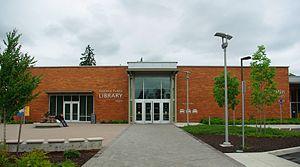
Tualatin est une municipalité américaine située dans les comtés de Clackamas et de Washington en Oregon. Elle fait partie de la banlieue de Portland. Selon le recensement de 2010, sa population est de 26 054 habitants.